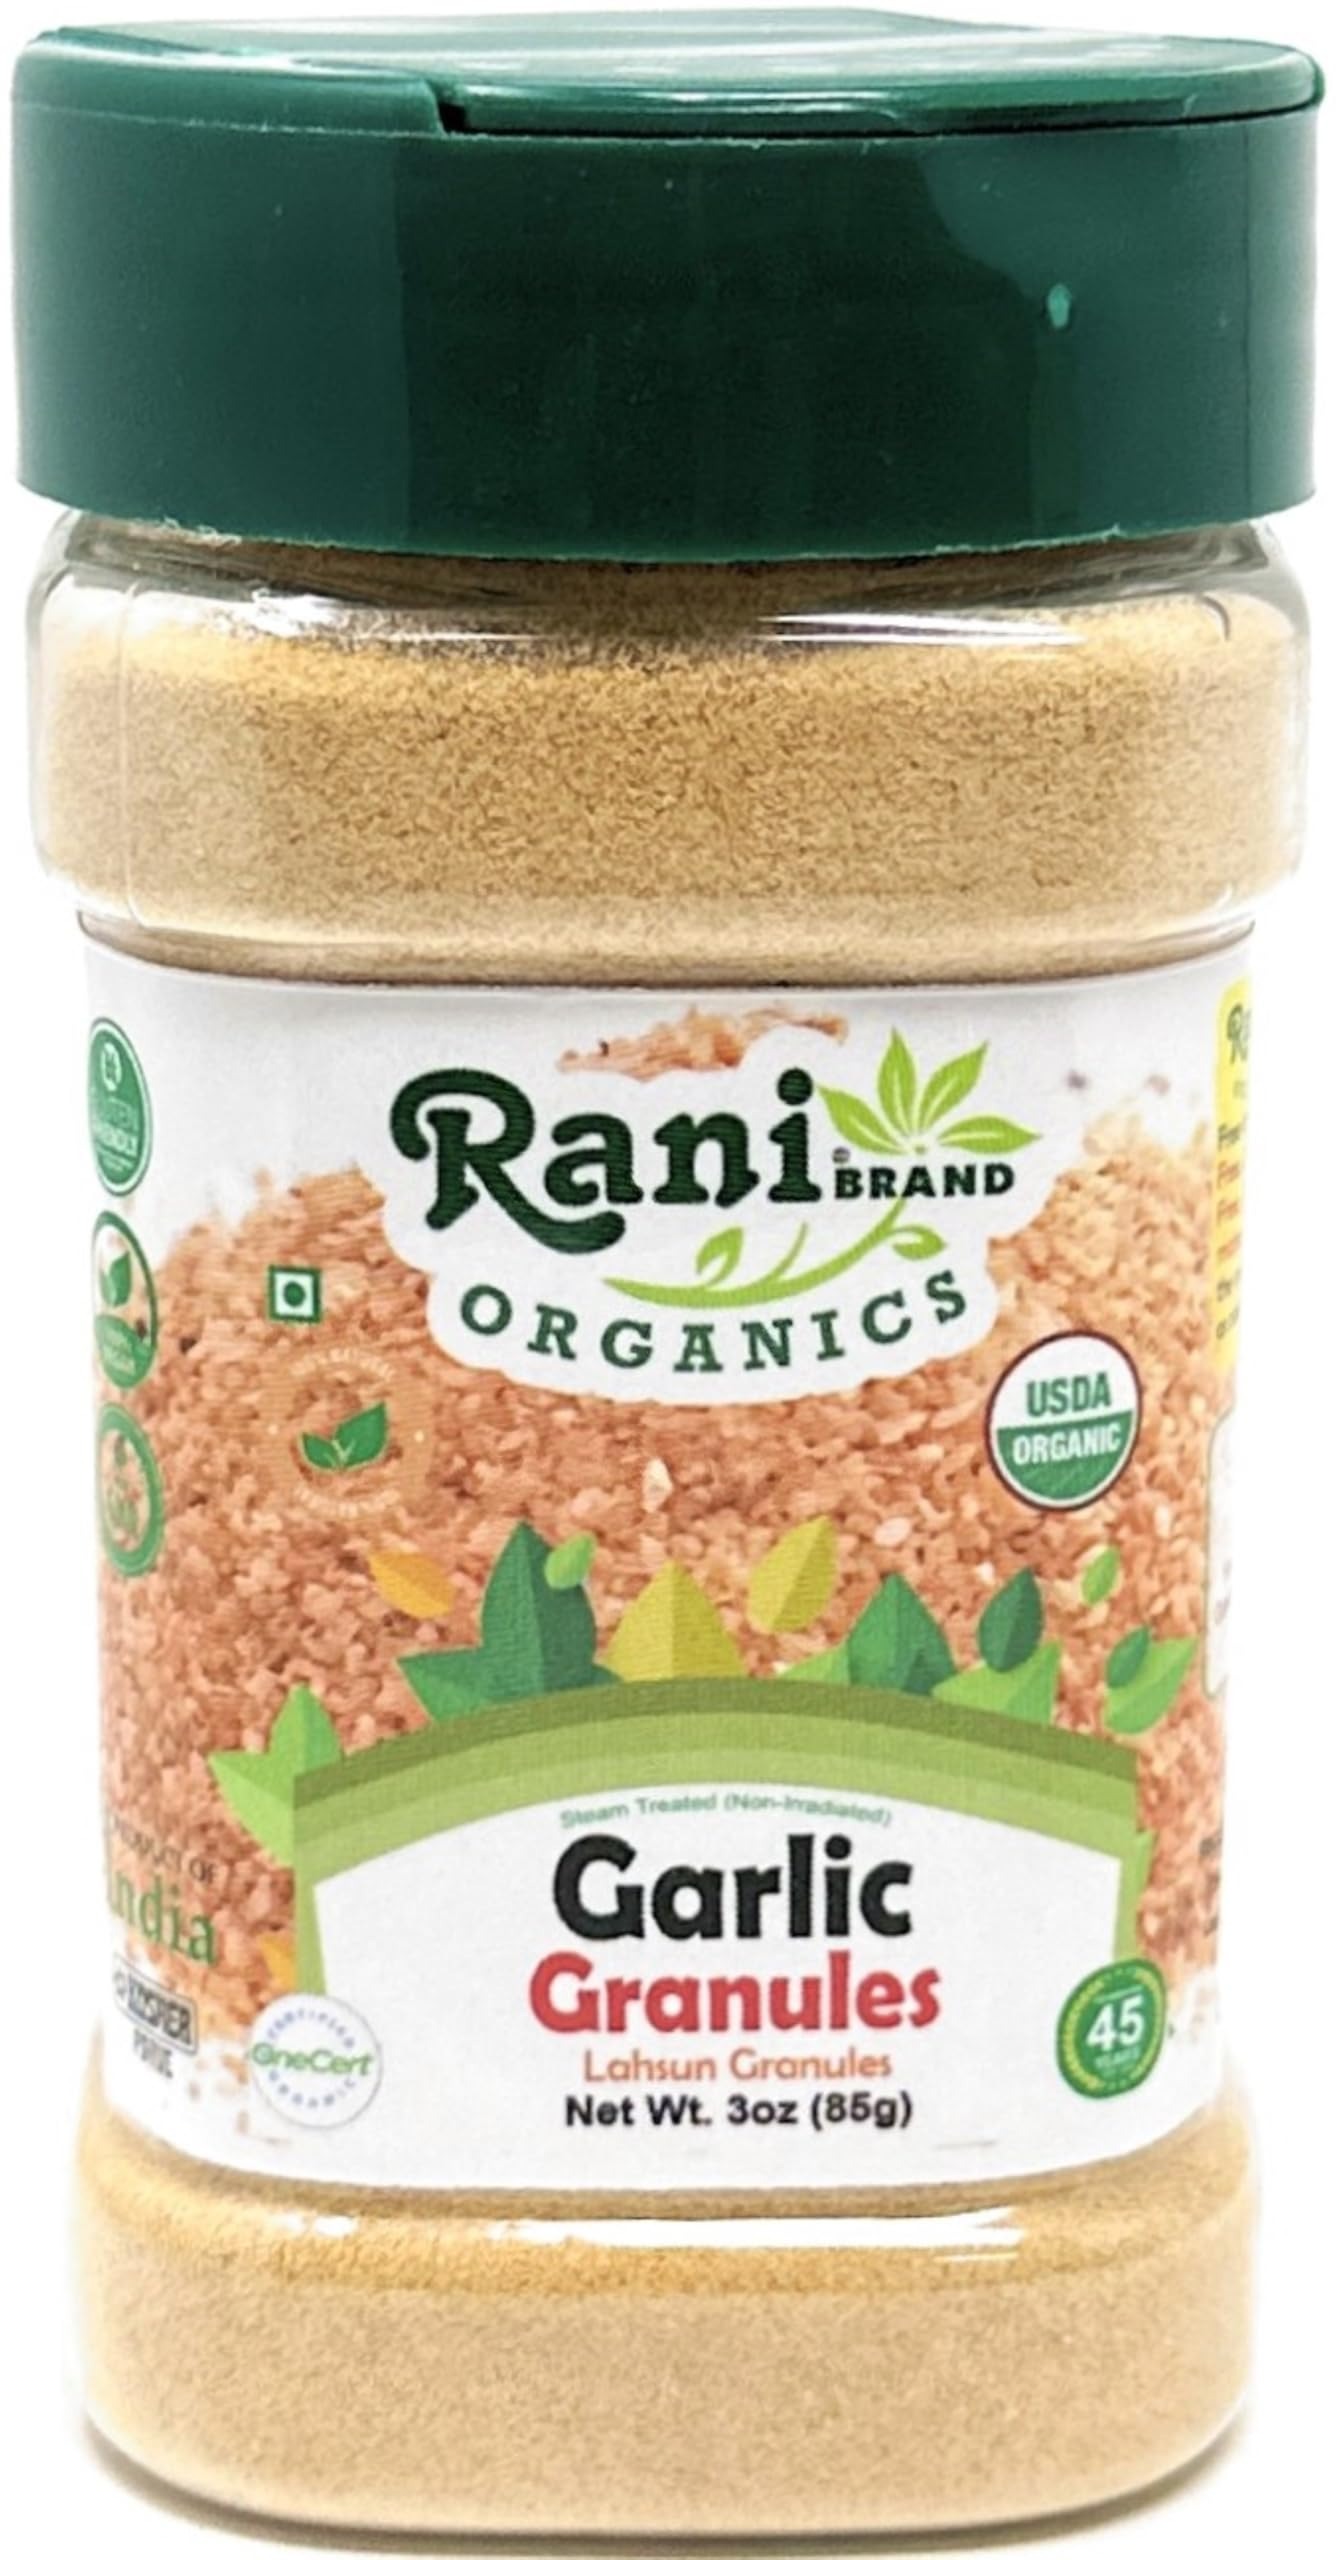
Item Name: Rani Organic Granulated Garlic (Lahsun Granules) 3oz (85g) PET Jar ~ All Natural | Gluten Friendly | Vegan | NON-GMO | Kosher | No Salt or fillers | Indian Origin | USDA Certified Organic
Bullet Point 1: You'll LOVE our Organic Granulated Garlic by Rani Brand--Here's Why:
Bullet Point 2: 🧄USDA Certified Organic, Kosher, 100% Natural, No preservatives or Fillers, All Natural, Non-GMO, Gluten Friendly, PREMIUM Gourmet Food Grade Spice.
Bullet Point 3: 🧄Packed in a no barrier Plastic Jar, let us tell you how important that is when handling Indian Spices!
Bullet Point 4: 🧄Rani is a USA based company selling spices for over 40 years, buy with confidence!
Bullet Point 5: 🧄Net Wt. 3oz (85g). Authentic Indian Product (Product of India). Alternate Names: (Indian) Lassan Ground
Product Description: Garlic granules, derived from dehydrated garlic, reveal their unique profile with roots in various culinary traditions. Originating from Central Asia, garlic has been a fundamental ingredient in global cuisines for centuries, and its dehydrated form offers a convenient way to infuse rich flavor into dishes. With a bold and pungent taste, garlic flakes bring a robust and aromatic essence to sauces, marinades, and soups. Widely employed in spice blends and diverse recipes, garlic flakes contribute to the overall taste and aroma of a variety of culinary creations.
Value: 3.0
Unit: Ounce

Price: 9.99